Jean-Gilles du Coëtlosquet

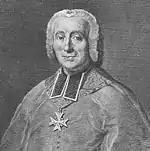
Jean Gilles du Coëtlosquet (1700-1784)

Jean-Gilles du Coëtlosquet (15 September 1700, Saint-Pol-de-Léon – 21 March 1784, Paris) was a French ecclesiastic, bishop of Limoges and preceptor to the grandchildren of Louis XV.